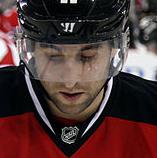
Age: 29